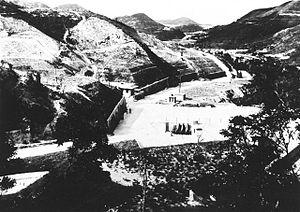
Dépôt anglais (Central Ordnance Munitions Depot) construit fin des années 1930 pour défendre Hong Kong (ici en 1941, mais depuis transformé en cave à vin
Un dépôt de munitions est un lieu dans lequel sont ou peuvent être stockés des munitions ou explosifs ; il peut s'agir de bombes, torpilles, mines, grenades, petites munitions d'armes à feu, etc.